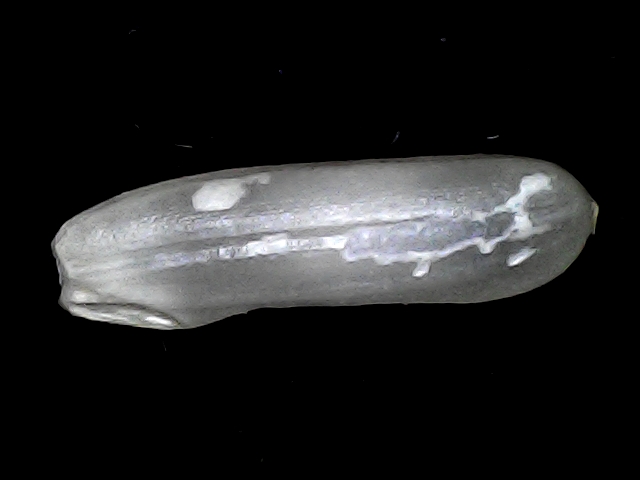
Rice variety: BRRI102